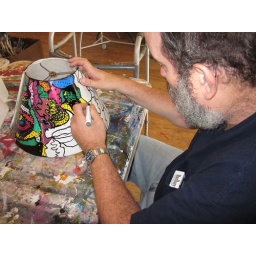
Deep in creative concentration, TCA artist Dave fills in the white between design lines as he embellishes a white lamp shade.